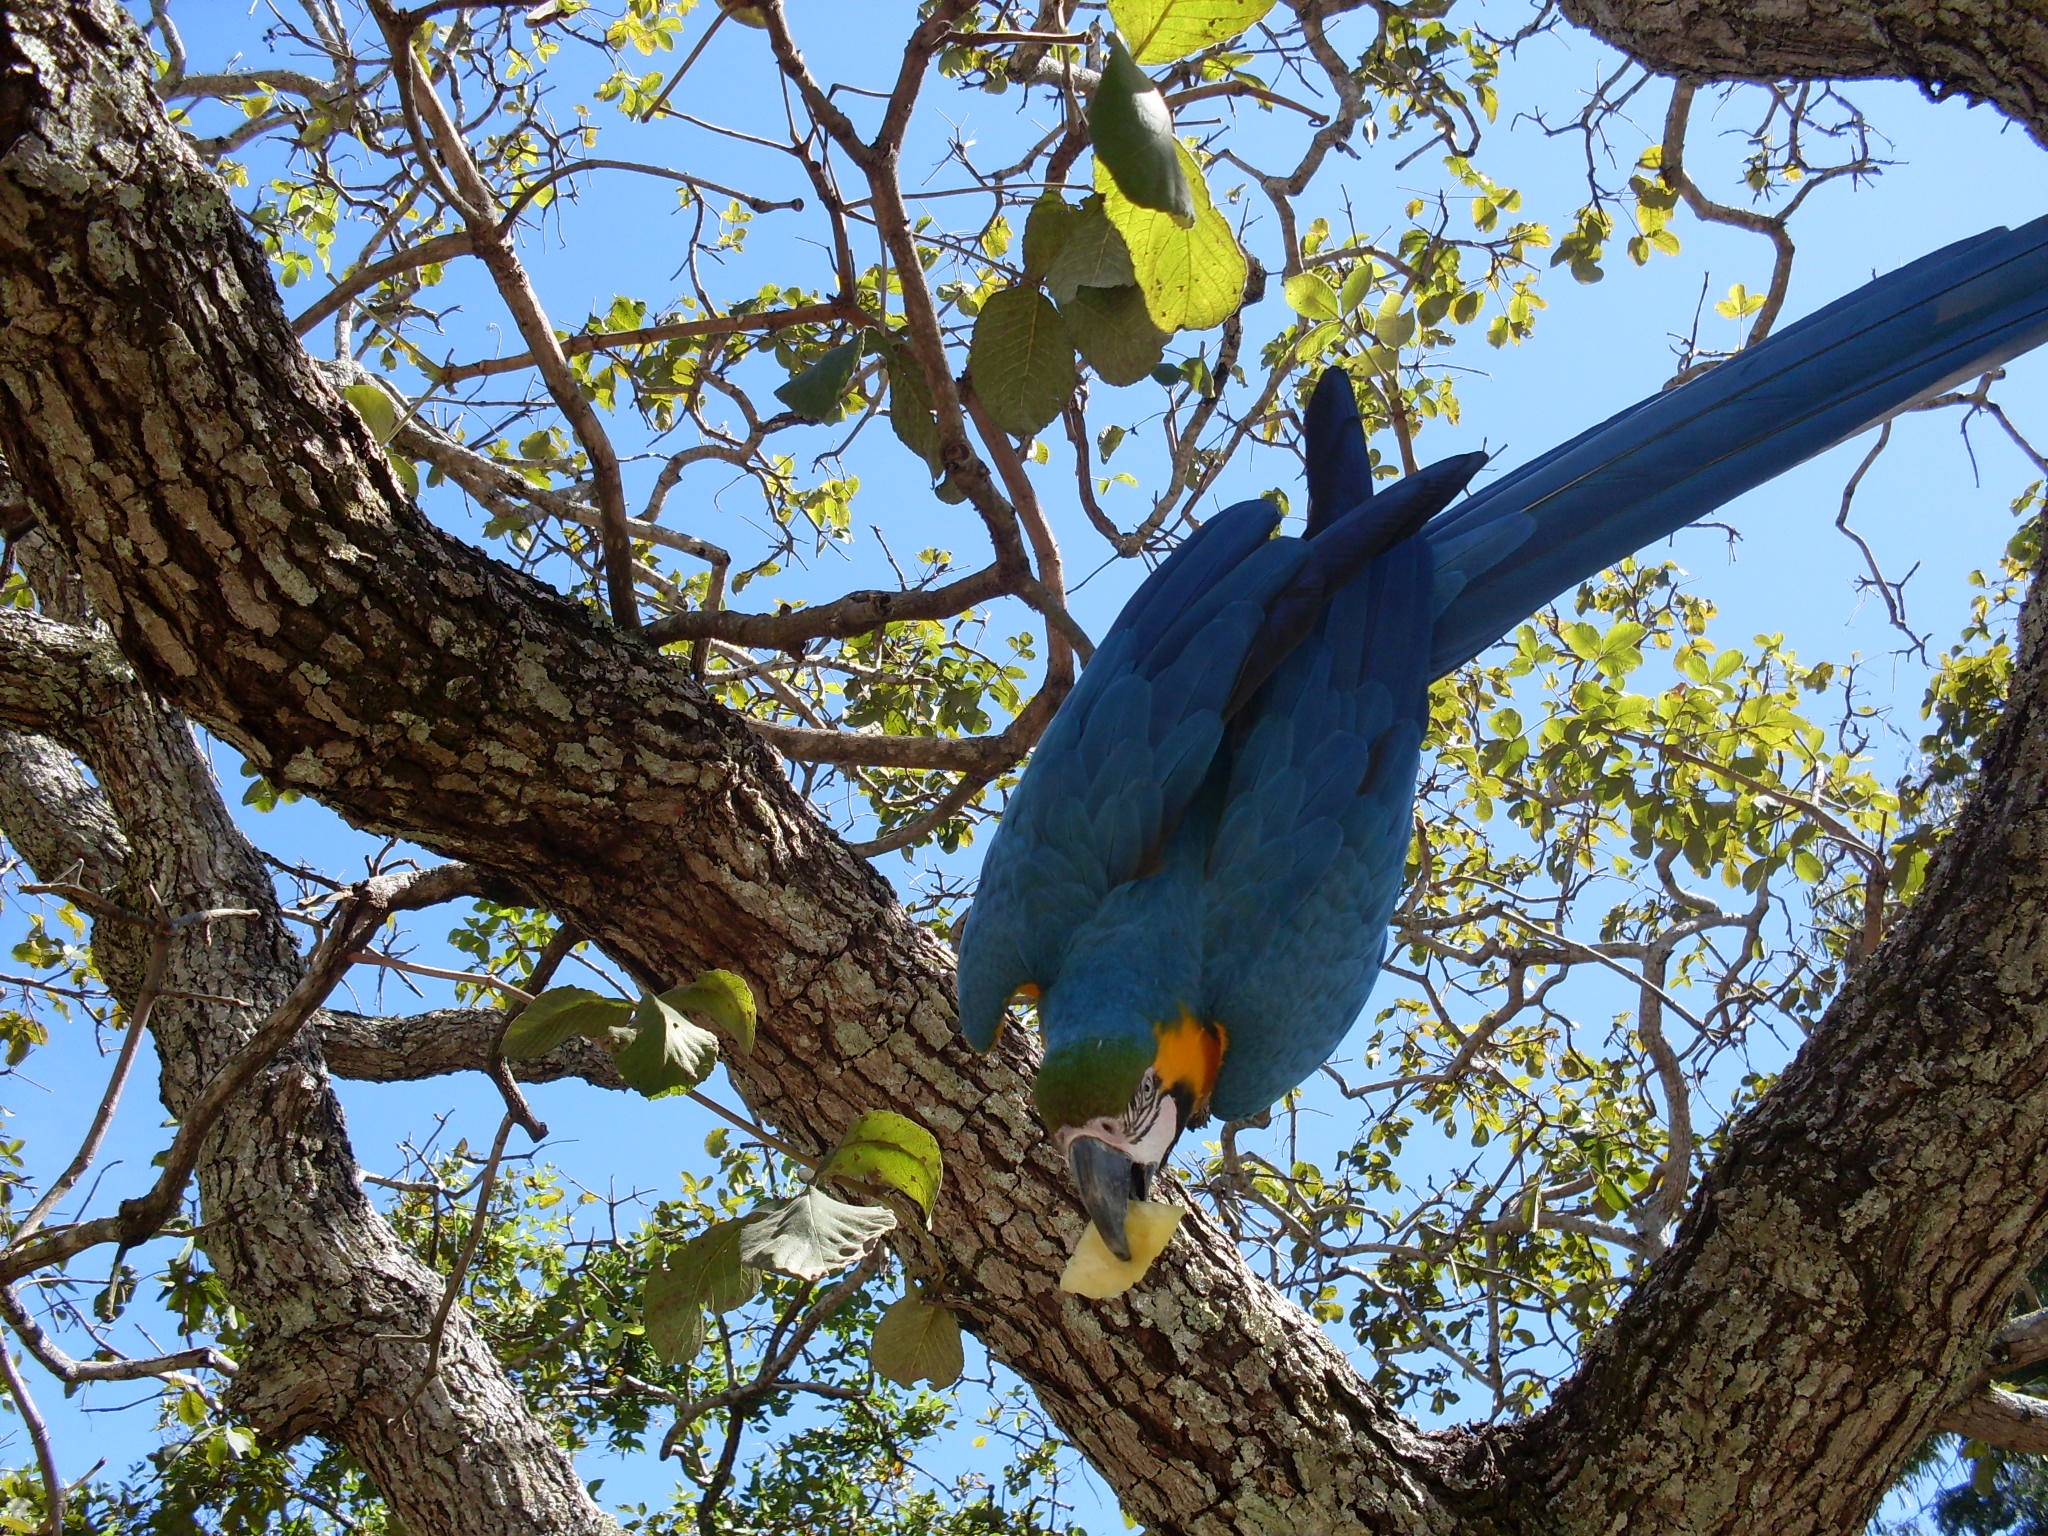
tree, branch, bird, plant, leaf, flower, spring, autumn, botany, flora, fauna, woody plant